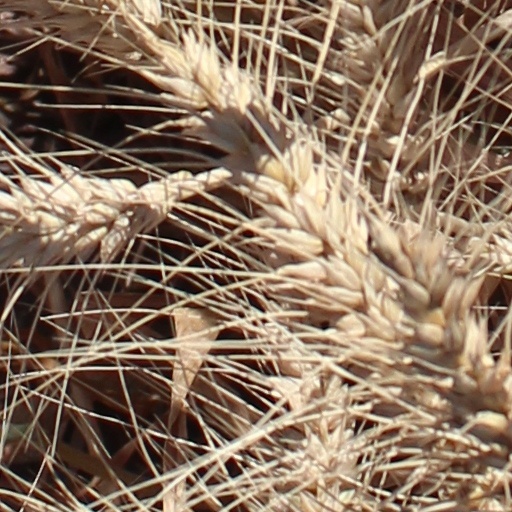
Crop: wheat